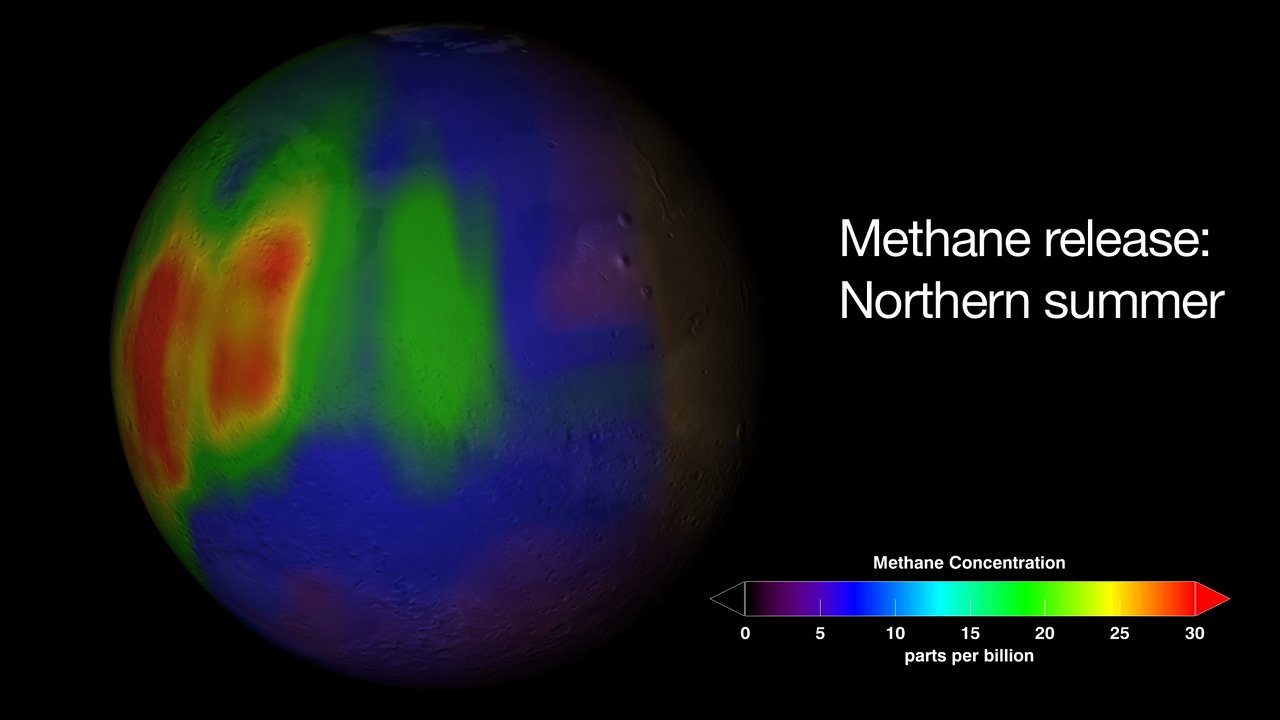
atmosphere, color, space, circle, earth, sphere, planet, mars, shape, solar system, space travel, astronomical object, methane, methane concentration